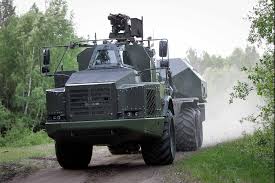
Label: Air Defense